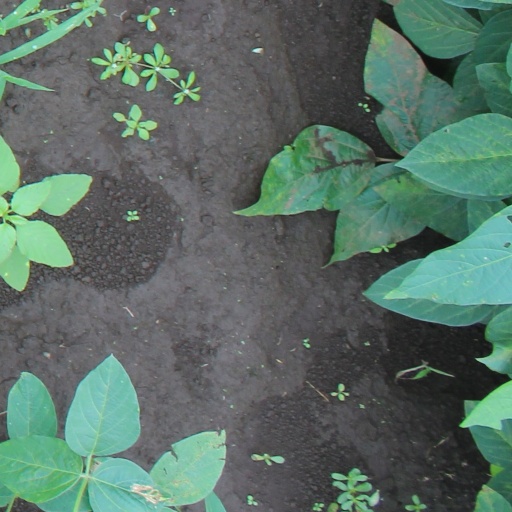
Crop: soybean